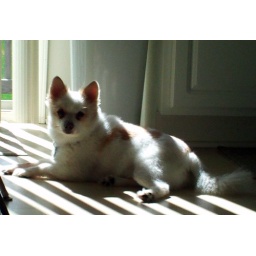
And he lounges in front of the sliding glass door most of the day.... adorable